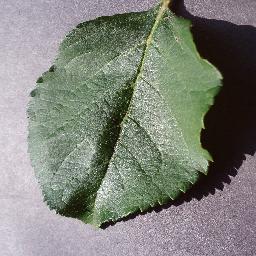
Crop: apple
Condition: healthy